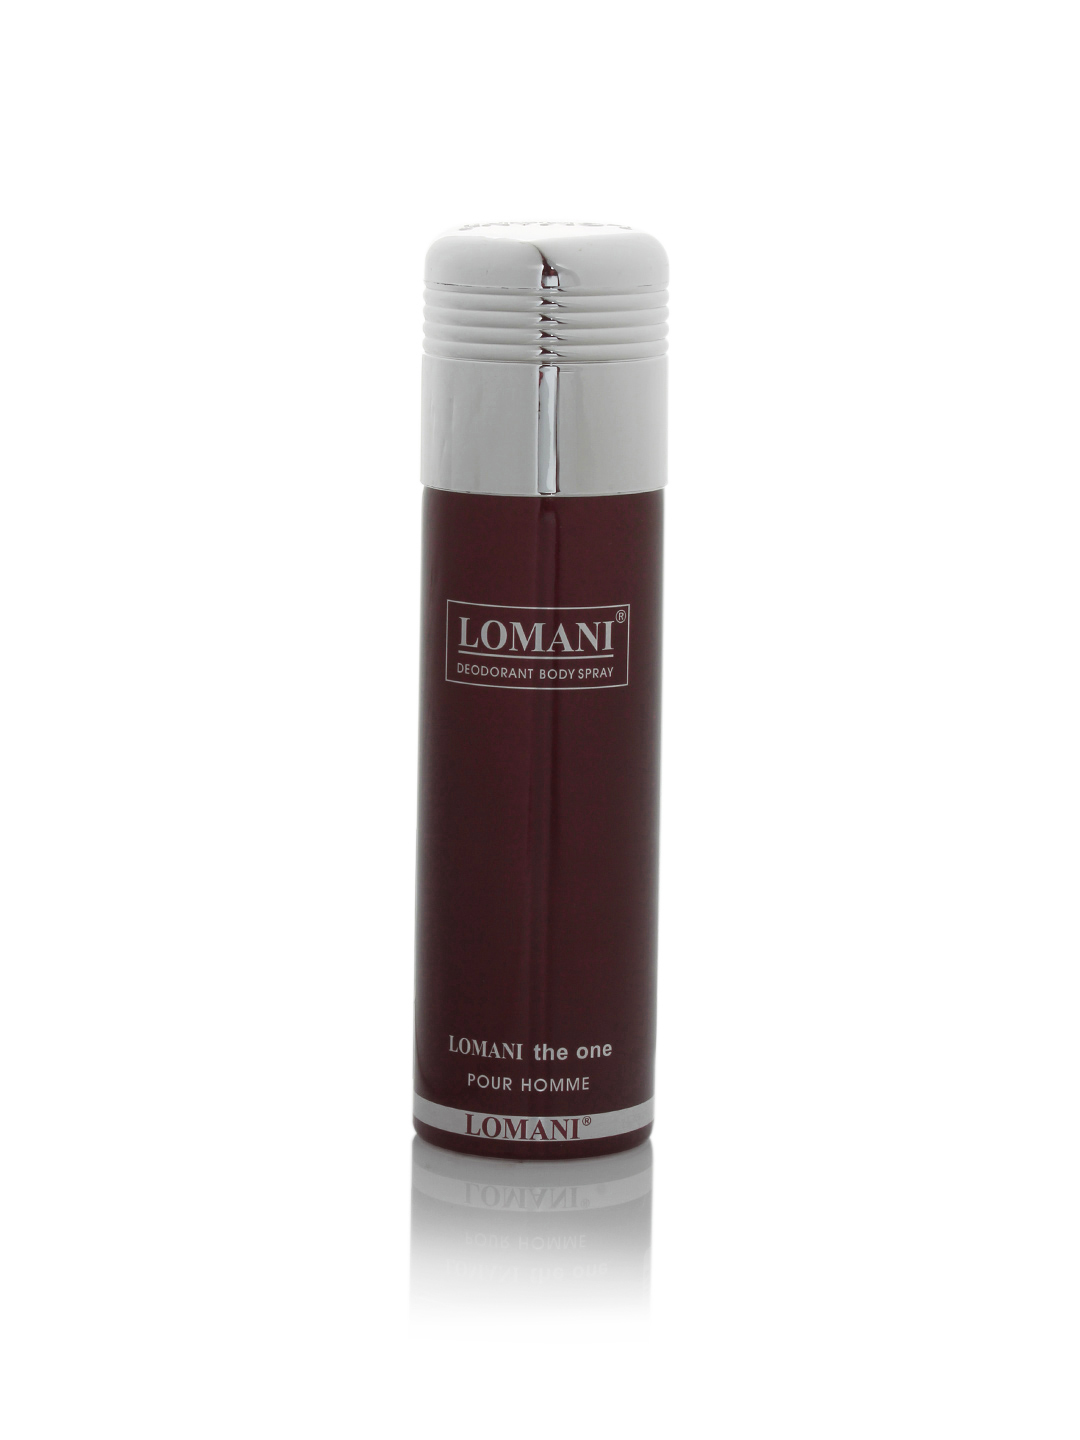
Lomani Men Deo
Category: Personal Care / Fragrance / Deodorant
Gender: Men
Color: Brown
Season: Spring 2017
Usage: Casual